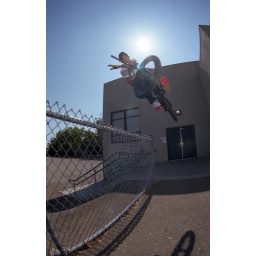
180 bar over the fence